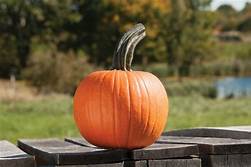
Label: pumpkin